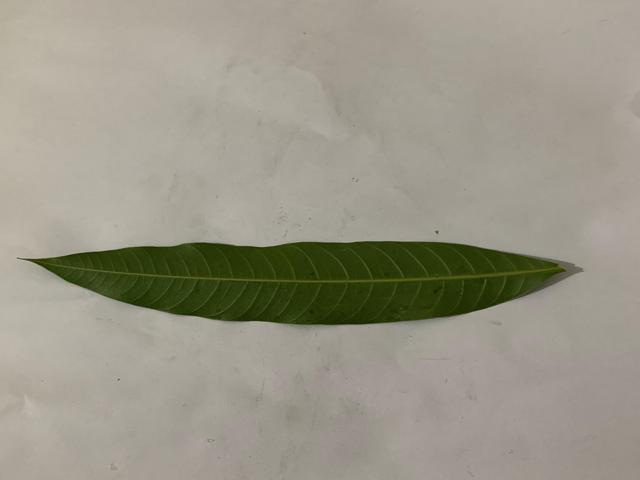
Mango leaf variety: Banana